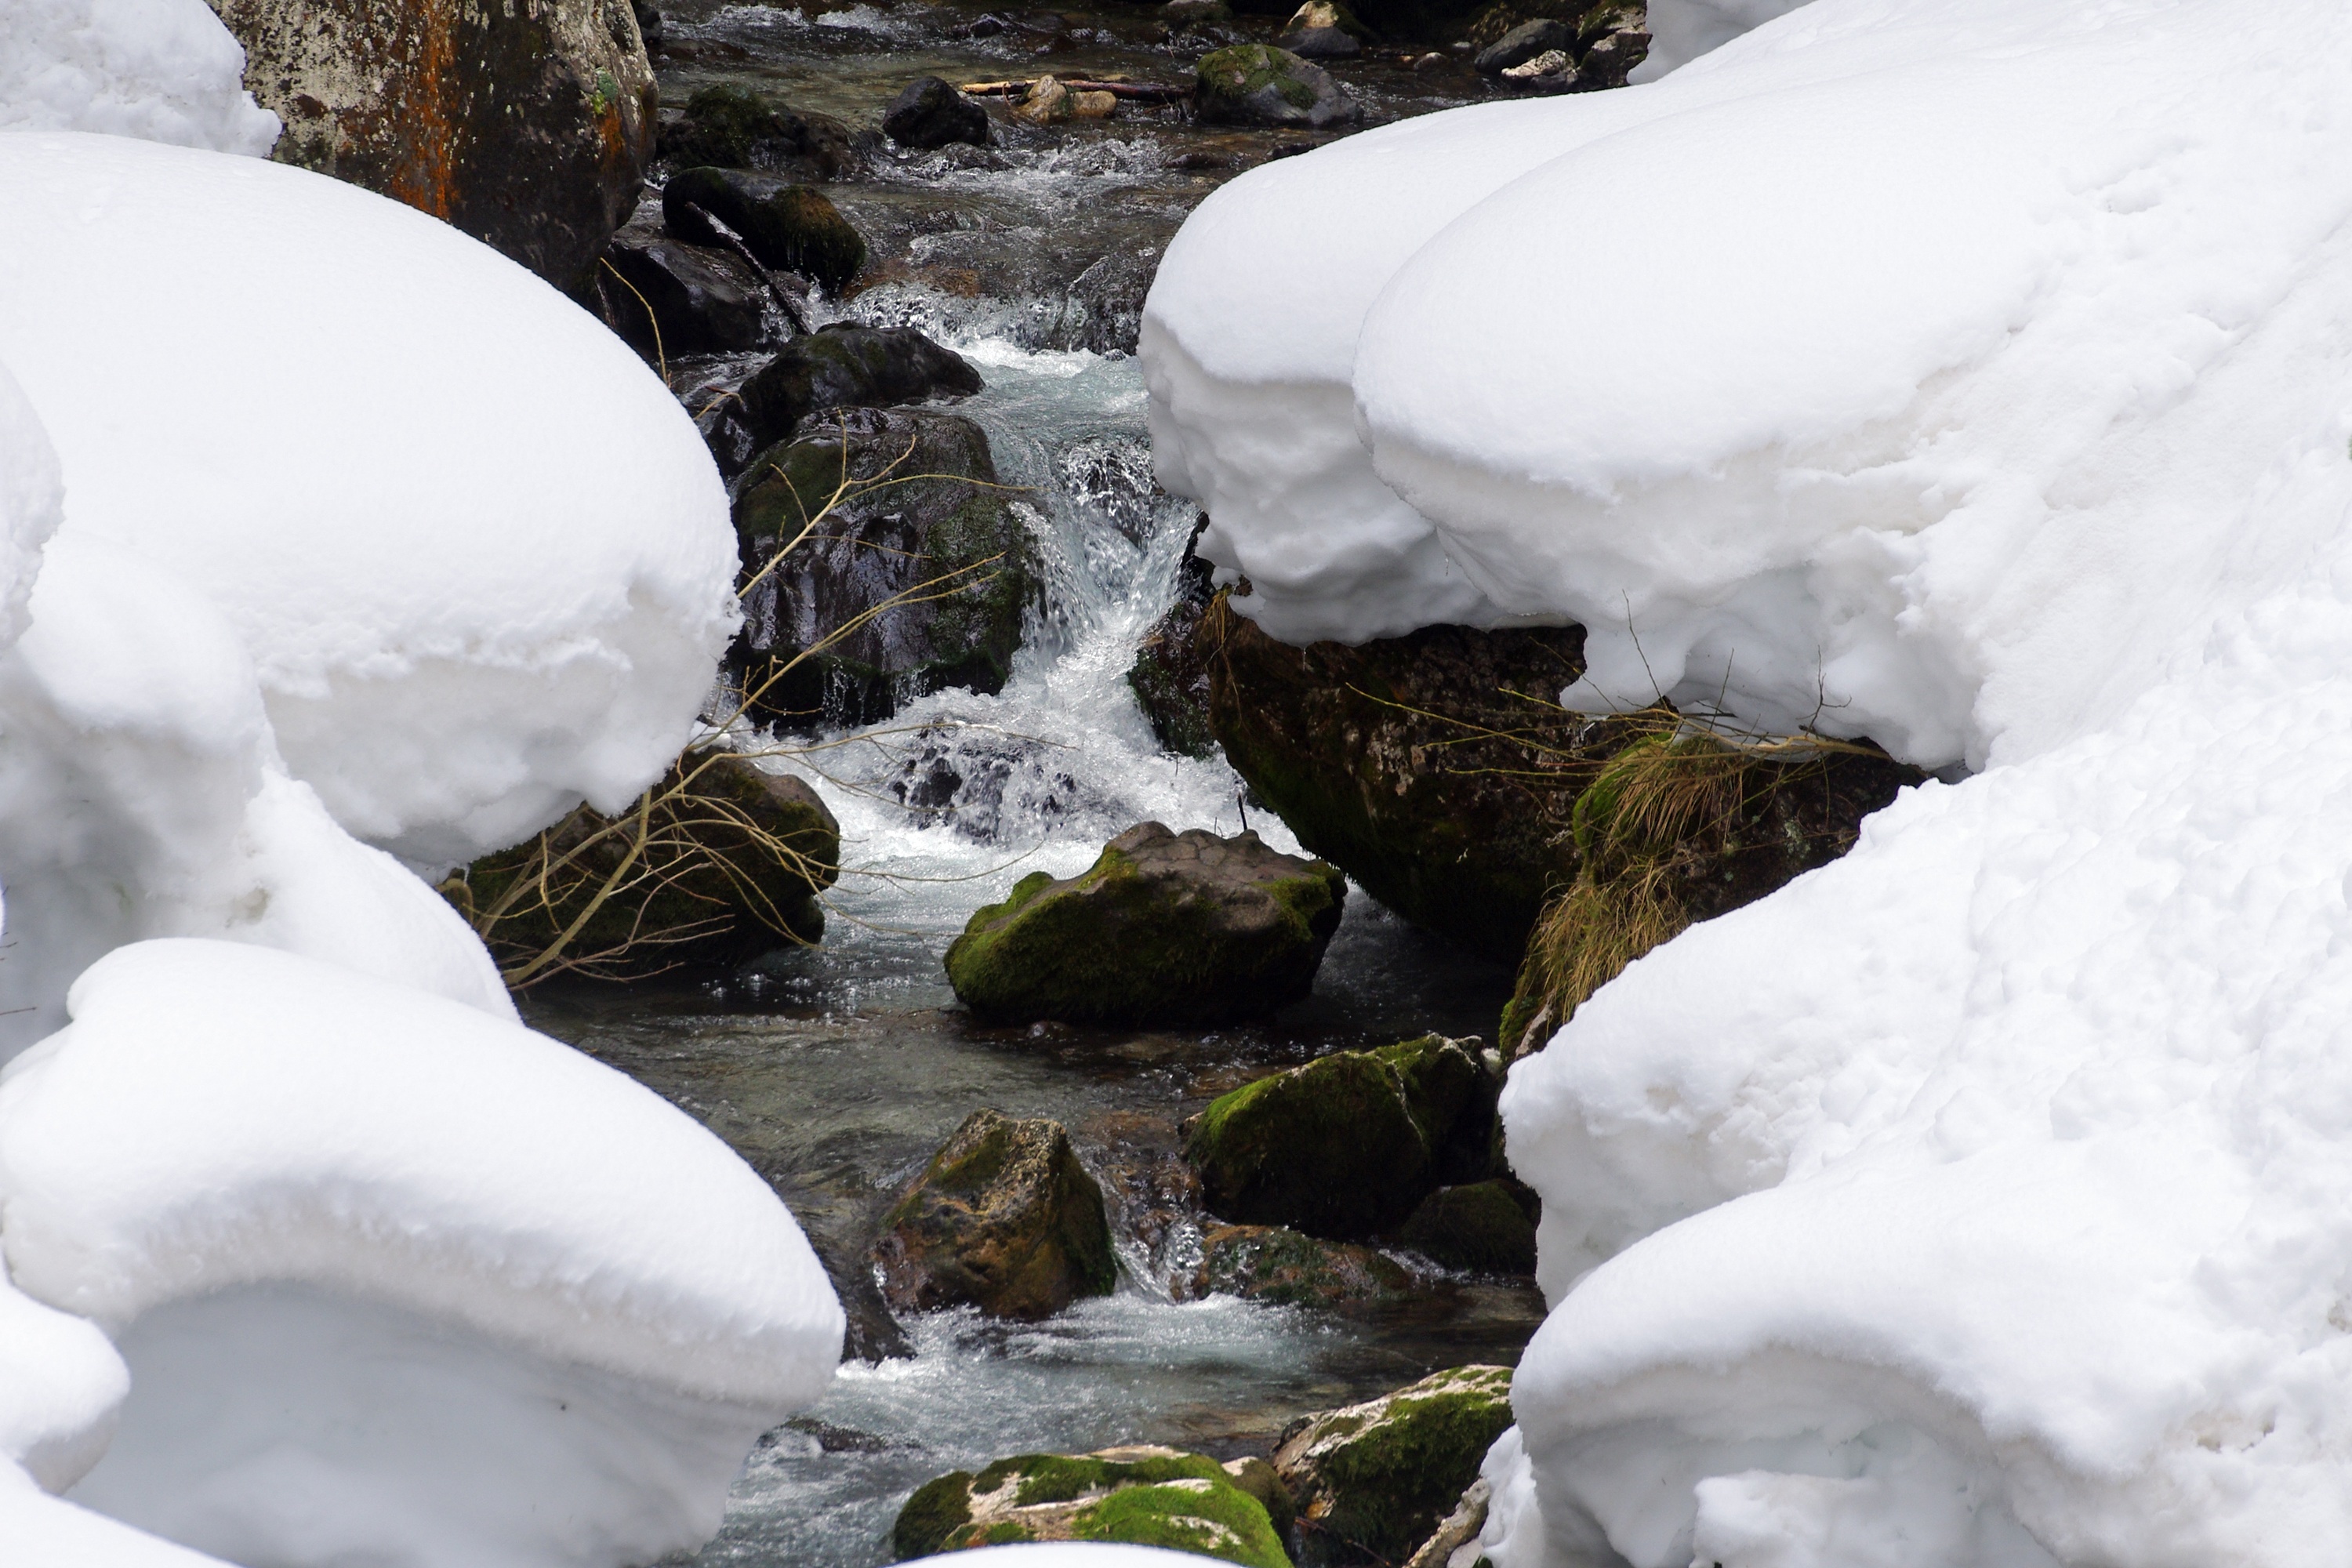
water, mountain, snow, cold, winter, white, stream, ice, weather, season, roar, freezing, dolomites, marmolada